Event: Nepal Earthquake
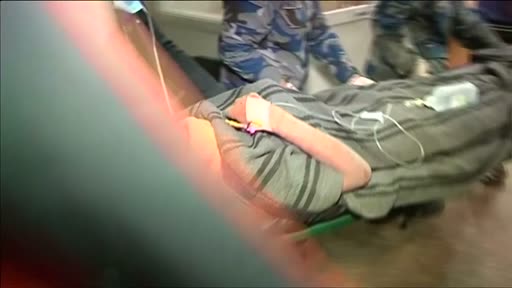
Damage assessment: no_damage